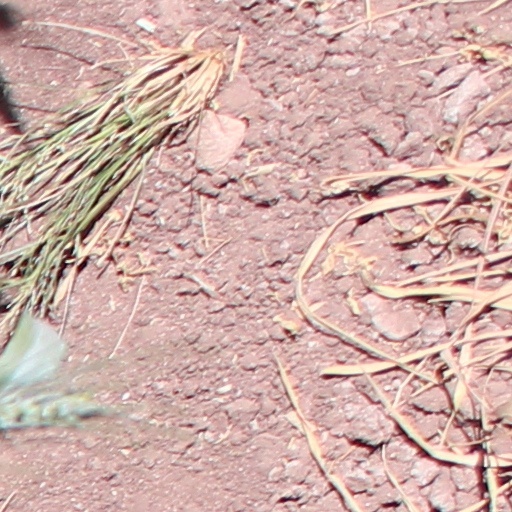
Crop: wheat